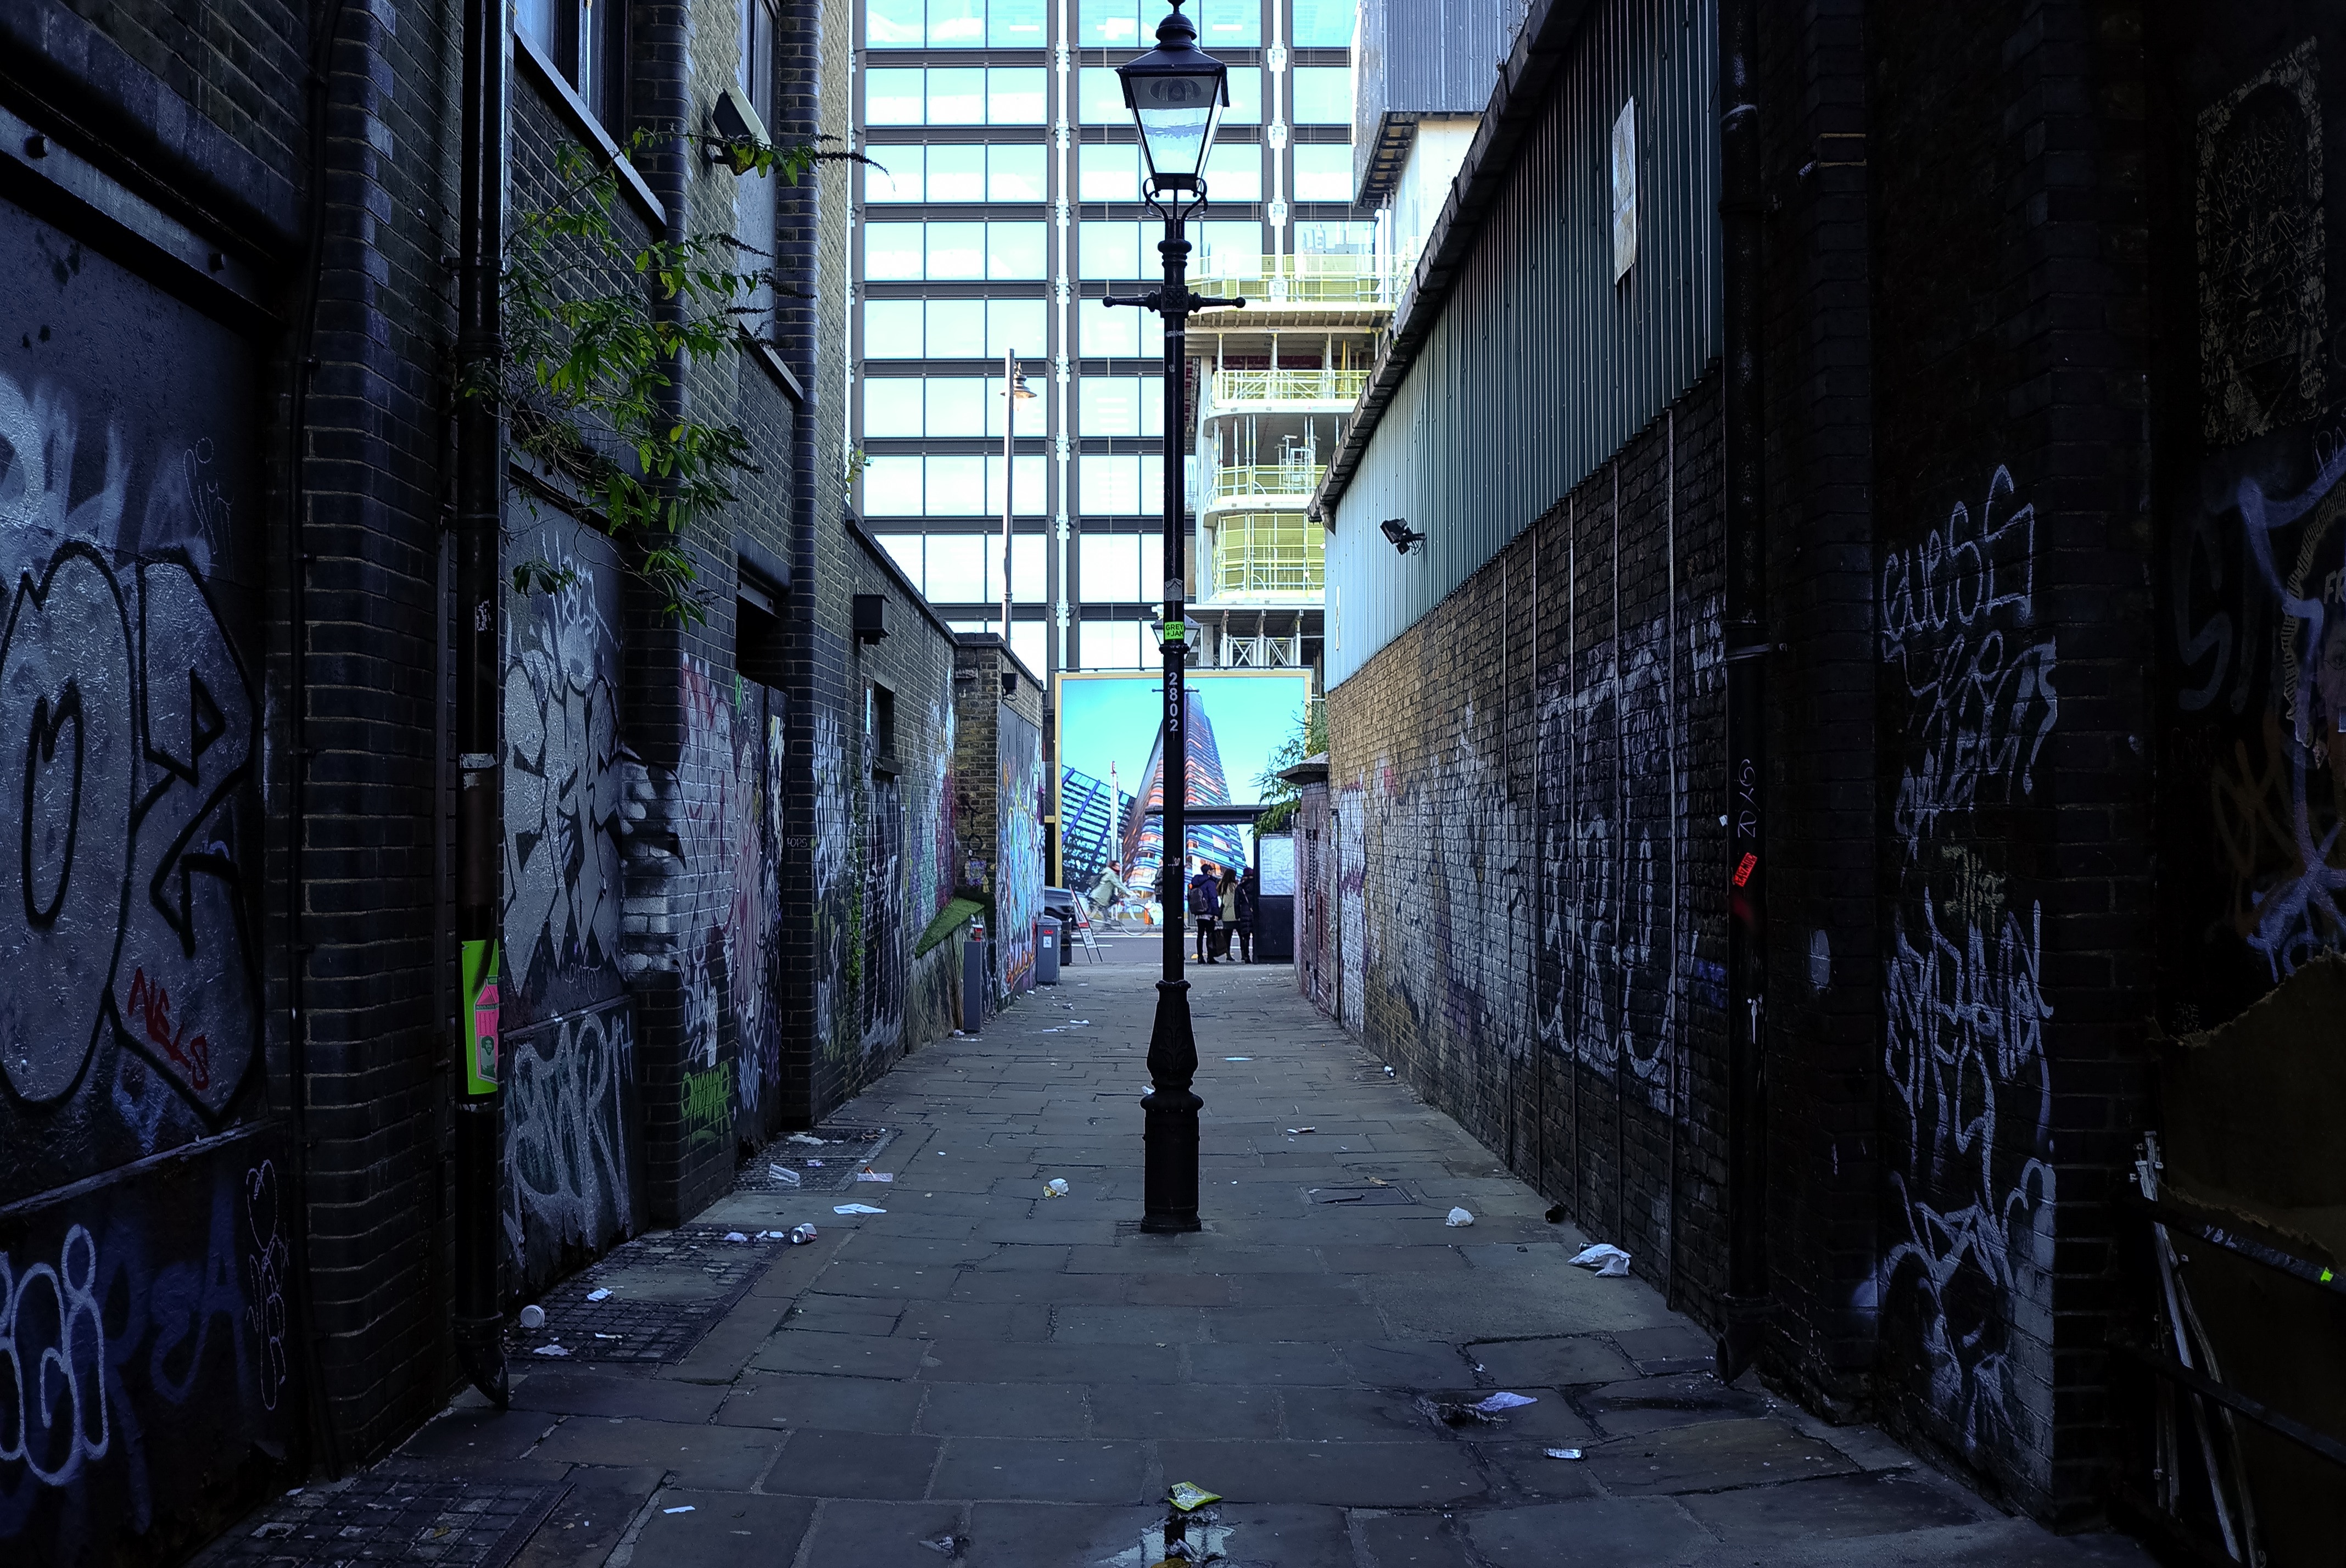
road, street, night, town, alley, city, cityscape, evening, color, darkness, blue, lane, infrastructure, metropolis, neighbourhood, urban area, human settlement